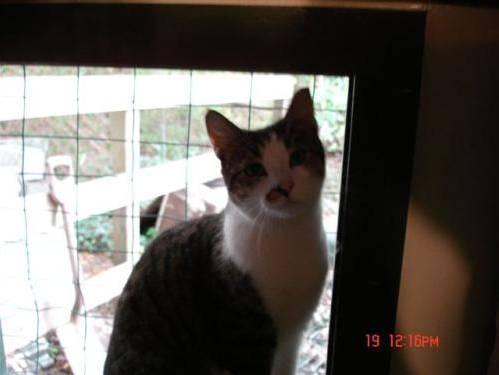
cat